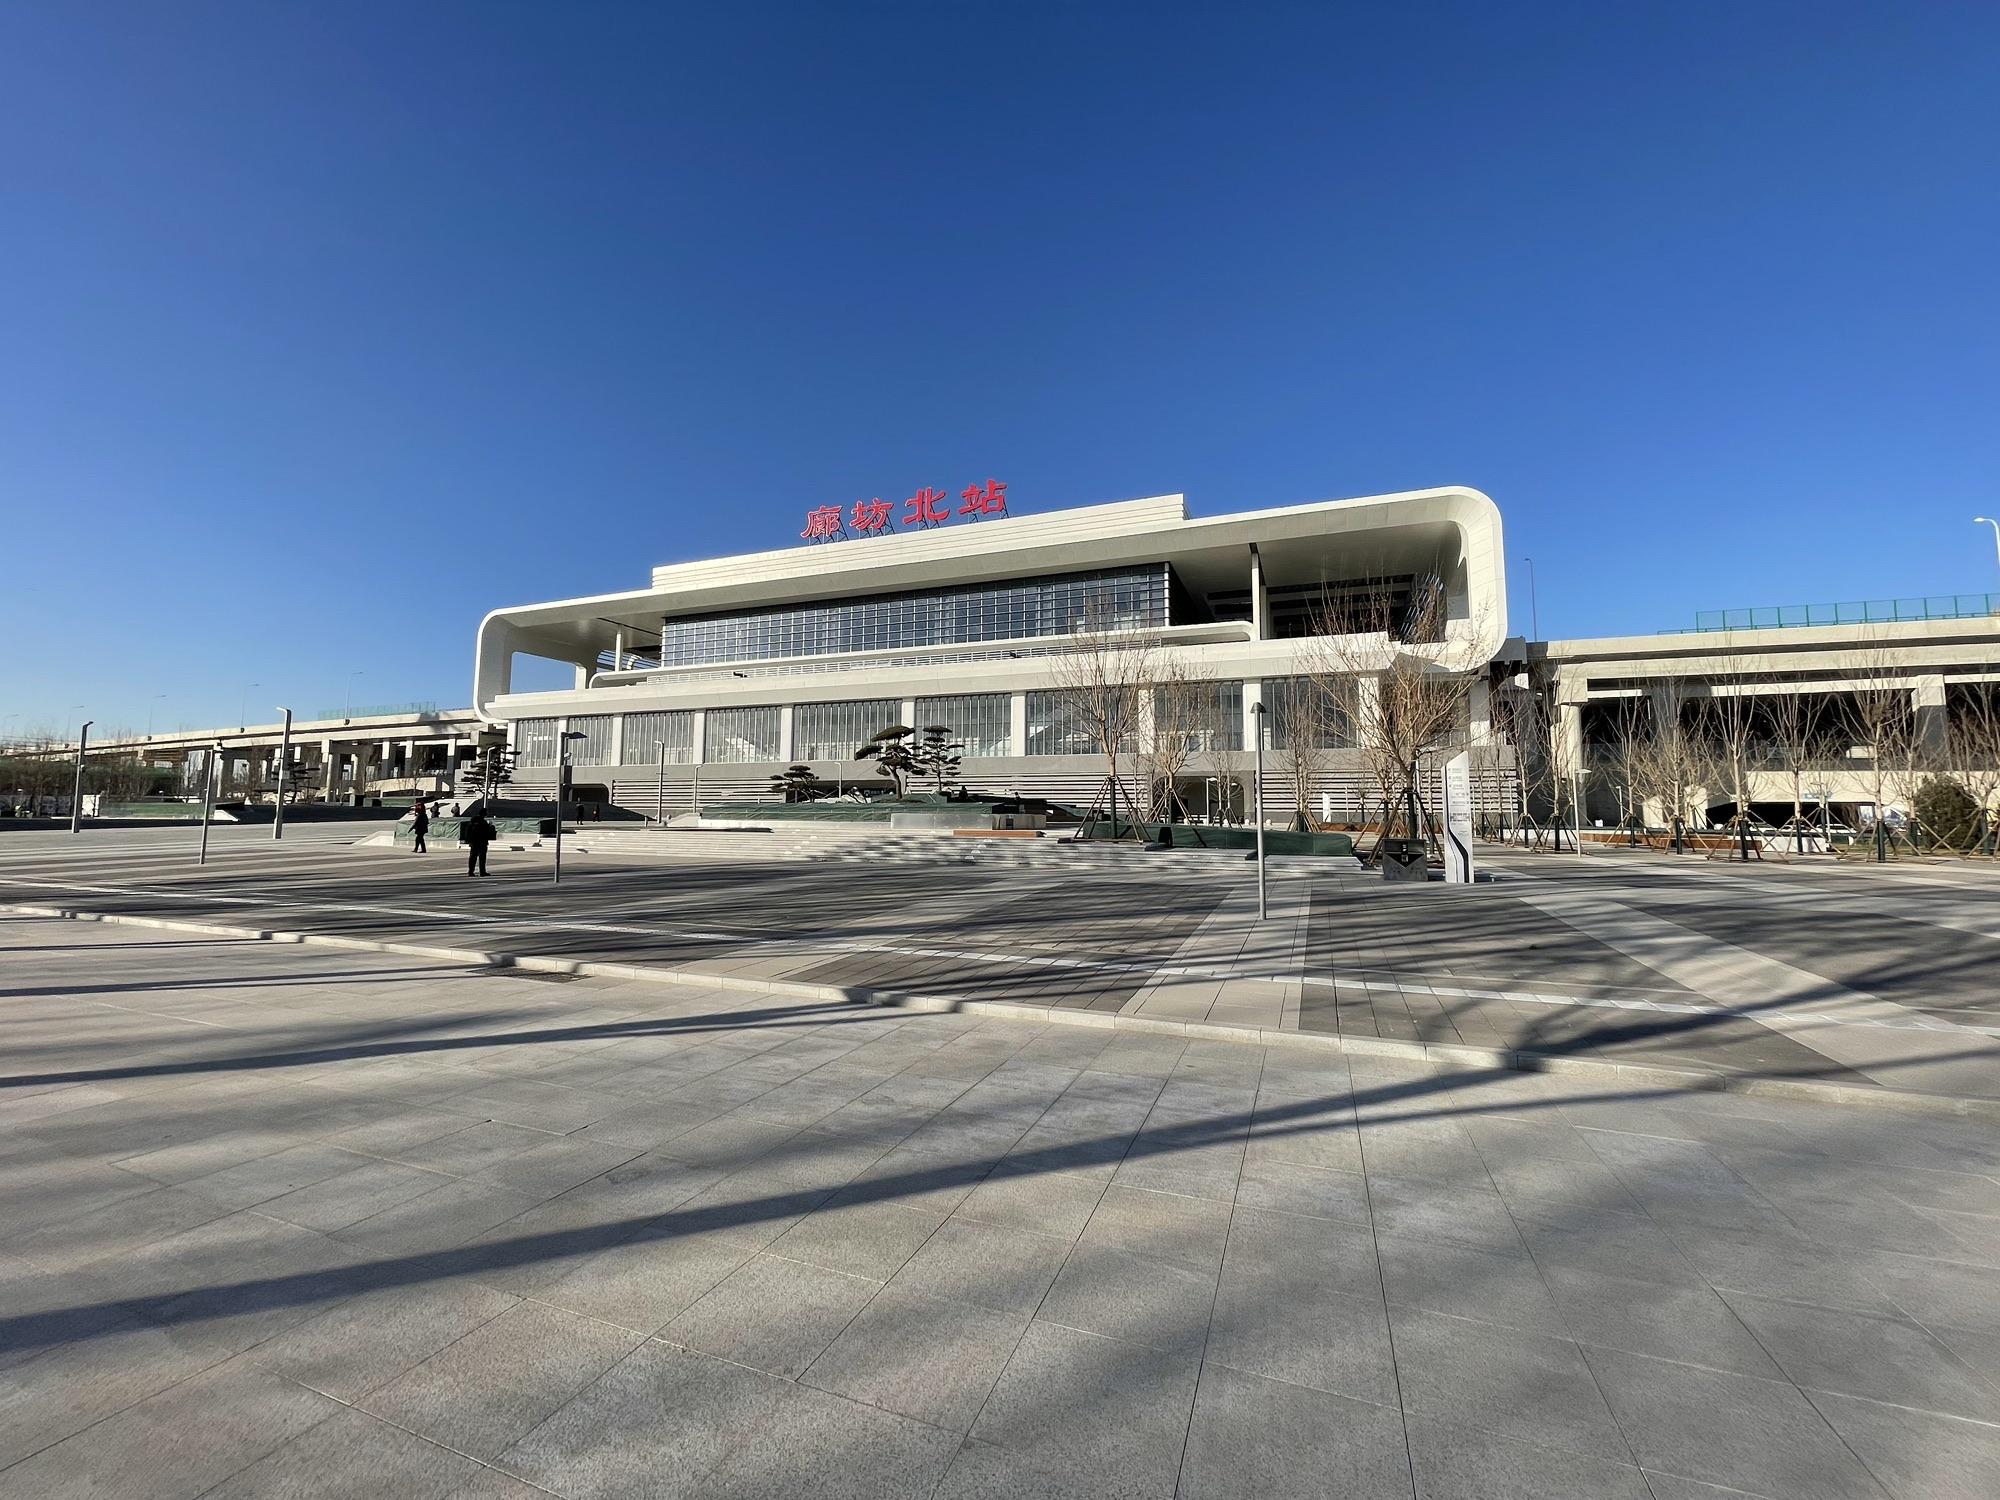
地标名称：廊坊北站
所在城市：廊坊市·广阳区